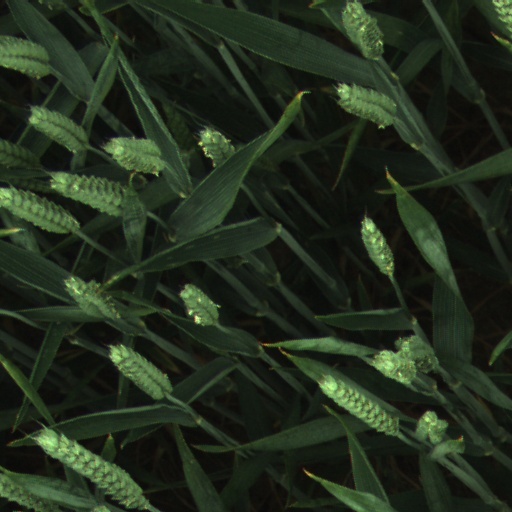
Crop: wheat